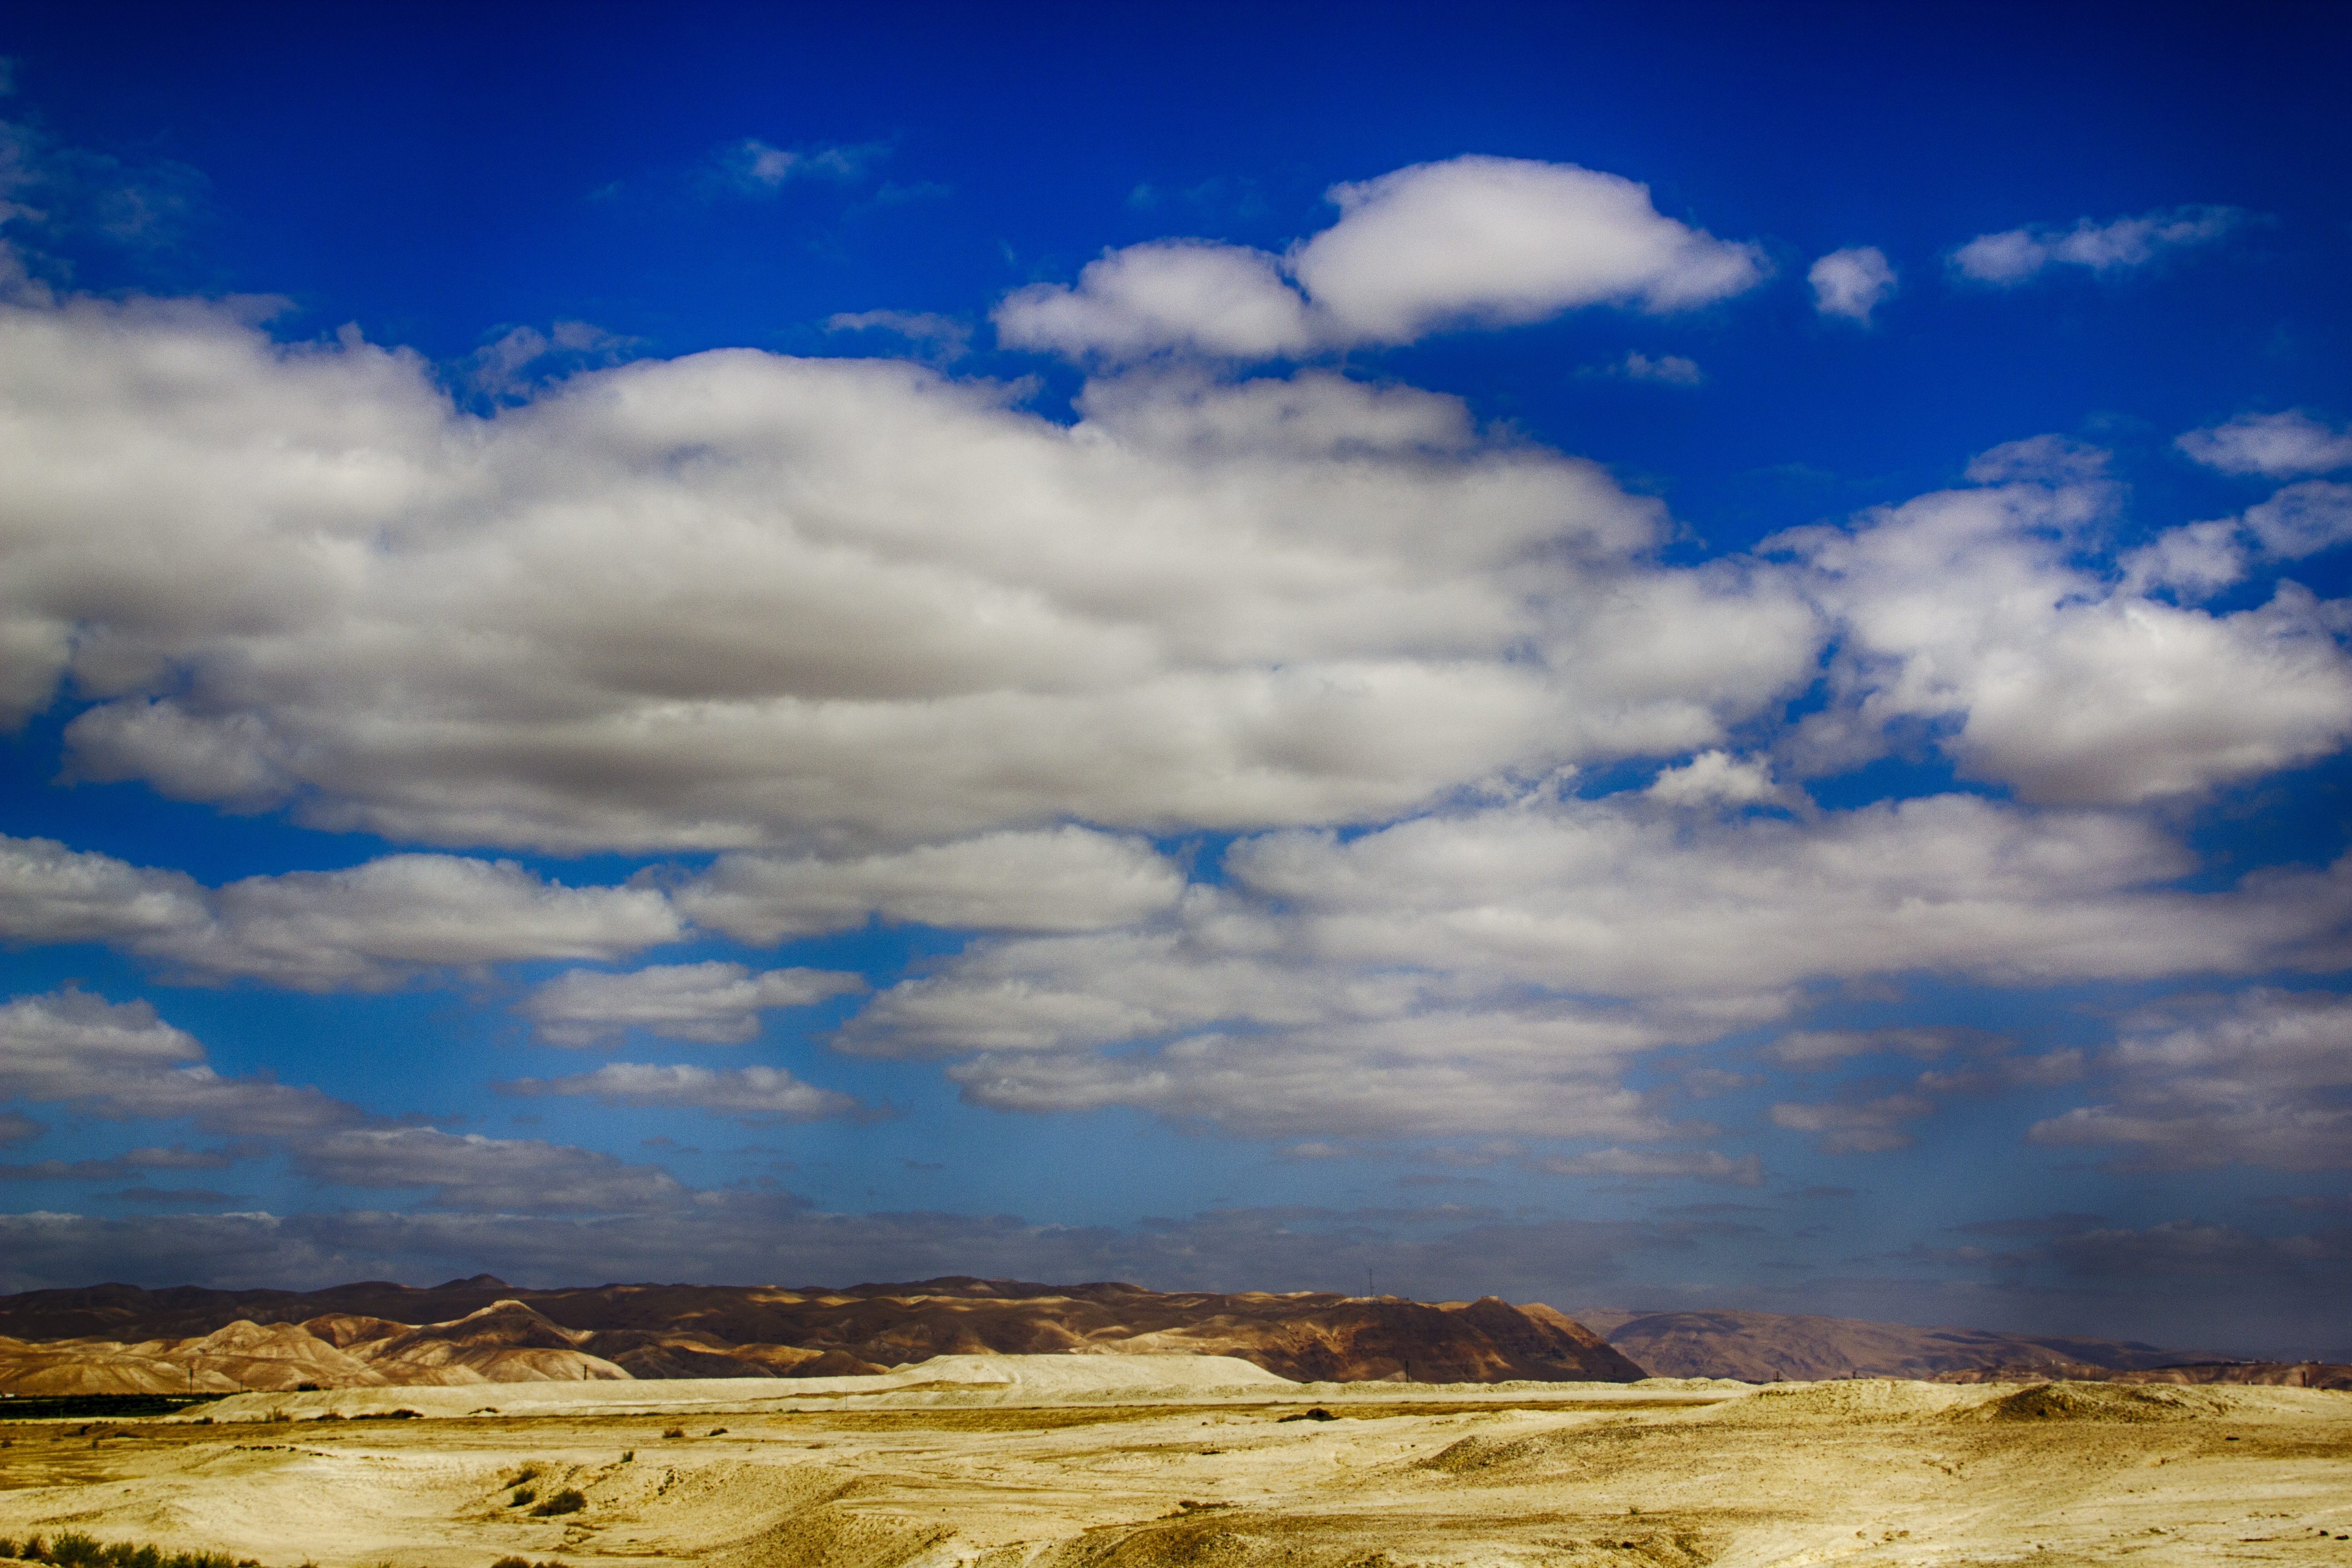
landscape, sea, nature, grass, sand, horizon, mountain, light, cloud, sky, sunset, field, prairie, sunlight, air, hill, dawn, valley, stone, dusk, tropical, journey, blue, plain, grassland, badlands, hot, plateau, steppe, rural area, landform, meteorological phenomenon, natural environment, geographical feature, mountainous landforms